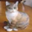
Label: cat